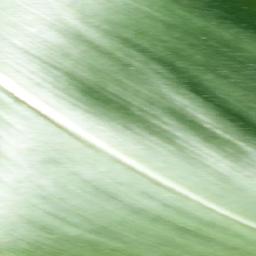
Label: Corn_(Maize)___Healthy